Angelica (CDP), Wisconsin

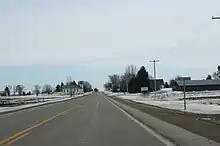
Angelica sign

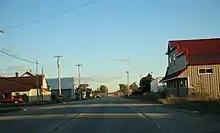
Downtown Angelica in 2020

Angelica is a census-designated place in the towns of Angelica and Maple Grove in Shawano County, Wisconsin, United States. Its population was 94 as of the 2020 census.